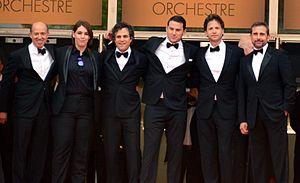
L'équipe du film ""Foxcatcher"" au festival de Cannes
Foxcatcher est un film américain, basé sur une histoire vraie, réalisé par Bennett Miller et sorti en 2014.